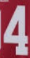
Number: 4